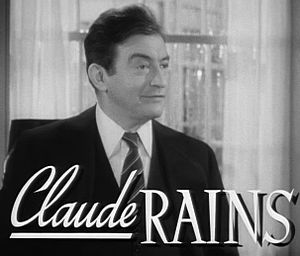
Claude Rains
Claude Rains var en engelsk teater- og filmskuespiller, hvis karriere strakte sig over 47 år; han fik senere amerikansk statsborgerskab. Han blev kendt for sine mange roller i Hollywood-film, blandt andre titelrollen i Den usynlige mand, en korrupt senator i Mr. Smith kommer til byen og, måske hans mest berømte optræden, kaptajn Renault i Casablanca.